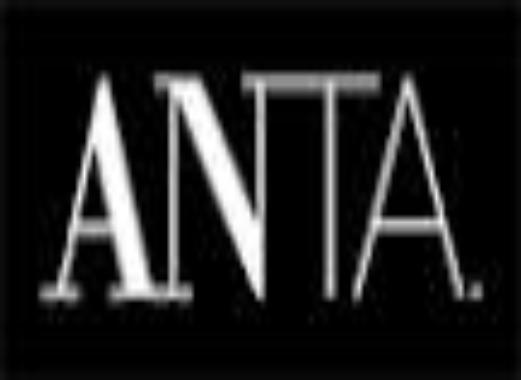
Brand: ANTA
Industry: Clothes